Louis C. Shepard

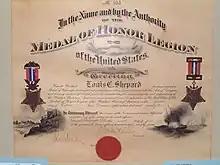
Medal of Honor Legion certificate

Know ye that Louis C. Shepard having received a Medal of Honor for distinguished gallantry in action, in accordance with the Acts of Congress and having rendered faithful service in maintaining the honor, integrity and supremacy of the United States of America, was received as a companion of the First Class of the Medal of Honor Legion of the United States of America on the fourth day of October Anno Domine, eighteen hundred and ninety two